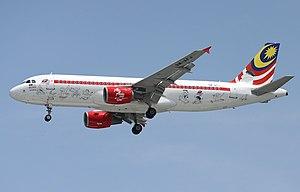
Lat, de son vrai nom Mohammad Nor Khalid est un auteur malaisien de bande dessinée. Célébrité en son pays depuis la publication dans les années 1970 de Kampung Boy, c'est l'un des précurseurs de l'autobiographie en bande dessinée.